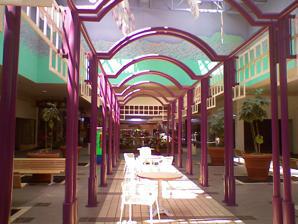
Building: Woodville Mall
Country: United States of America
Year built: 1969
Former shopping center in Northwood, Ohio Woodville Mall Woodville Mall center court, looking toward The Andersons Location Northwood, Ohio , United States Coordinates 41°36′12.9″N 83°27′39.6″W / 41.603583°N 83.461000°W / 41.603583; -83.461000 Address 3725 Williston Rd. Opening date 1969 Closing date December 2011 (demolished March 2014) Developer The DeBartolo Corporation Owner Mike Kohan No. of anchor tenants 4 when open Total retail floor area 778,000 square feet (72,000 m 2 ) No. of floors 1 (2 in the now defunct Elder-Beerman) Woodville Mall was an enclosed shopping mall off of Woodville Road ( State Route 51 ) in Northwood, Ohio , outside the city of Toledo, Ohio . The mall opened in 1969 and, after losing most of its stores in the 2000s, became a dead mall . The mall's interior was closed in December 2011 and demolished in March 2014. History The DeBartolo Corporation built Woodville Mall in 1969. A portion opened in April of that year, and the rest of the mall opened by year's end. At the time of opening, it had three anchor stores: JCPenney , Sears and Lasalle's . Within two years, a new shopping mall on the northwest side of Toledo, the Franklin Park Mall (1971) began competing with Woodville Mall, taking away its status as Toledo's sole enclosed shopping mall.  A Woolco store (later Hills , then Ames , then Steve & Barry’s , and now home to Family Farm & Home,) also opened across from Woodville Mall in 1971. R.H. Macy & Co. , which had owned Lasalle's since 1923, converted their local stores to the Macy's name in 1982, and sold the locations to Elder-Beerman two years later. The Woodville Mall underwent a renovation in 1986, removing the center fountain area; adding a new center court area with skylights, new carpeting, and a food court; and making the mall more "kid friendly".  JCPenney closed its store in June 1987 due to declining sales. The store was replaced with a general-merchandise store called The Andersons , which opened on September 1, 1988. After The Andersons opened, many mall merchants reported higher sales, including Spencer Gifts , Kay-Bee Toys and Orange Julius . F.W. Woolworth Company , also an original tenant of the mall, closed in February 1994 along with three other Woolworth stores in the Toledo area. After this store closed, JCPenney negotiated opening a new store in the space vacated by Woolworth. Woolworth also operated a restaurant adjacent to the store called the Harvest House Cafeteria from the time of the mall opening until 1994. 1990s and 2000s decline Simon Property Group , which merged with DeBartolo in 1996, put Woodville Mall and another mall in Toledo, North Towne Square , up for sale in 1999. Both properties were sold in 2004 to Sammy Kahen and Jack Kashani of California . Most of the mall's inline stores closed in the 2000s; by 2006, fewer than 30 of the mall's 100 spaces were operational. At this point, the mall's owners considered tearing down portions of the mall. Kahen and Kashani's plans for renovation never materialized, leading to the closure of the Elder-Beerman store and movie theater in late 2009. Mike Kohan , a New York real estate investor, bought the mall from Kahen in November 2009 and announced plans to add stores. New stores opened at the mall in 2011, including a sandwich stop, a furniture store and a radio station. Kohan also attempted to sell the mall to Royale Property Management, a New Jersey concern, but the deal failed because it was contingent on the replacement of the structure's roof. In December 2011, a county judge ordered the mall closed due to structural issues. Among the issues were holes in the roof, water leaking into the mall, a partially failed alarm system, pervasive mold and mildew, and no heat (the mall had not paid the gas bill), forcing some mall tenants to use space heaters — a violation of state fire code. The county sought a permanent injunction to keep the mall closed, and the remaining tenants were told to leave by January 6, 2012. Kohan stated he did not have the money to make the necessary repairs. On June 7, 2012, the closure of the mall was made permanent by a judge, as Kohan had failed to appear at a hearing about the state of the mall. The Andersons and Sears would remain open, but the theater, which has no exterior entrance, was closed. The mall was scheduled to be demolished at the end of 2012, but the owner had not done so; the City of Northwood was unable to obtain the property from the owner as well. In November 2012, The Andersons announced the closure of its Woodville location effective February 2013, leaving Sears as the only anchor. According to The Andersons, the main reason for the closure of the 120,000-square-foot (11,000 m 2 ) store was the "serious deterioration of the [mall] structure". The mall was demolished in March 2014, except for the Sears, whose closure was announced the same month. Abandoned Steve & Barry’s in March 2014. Formerly the Woolco store, then Hills , then Ames , then Steve & Barry’s , and now home to Family Farm & Home. References